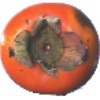
Label: kaki